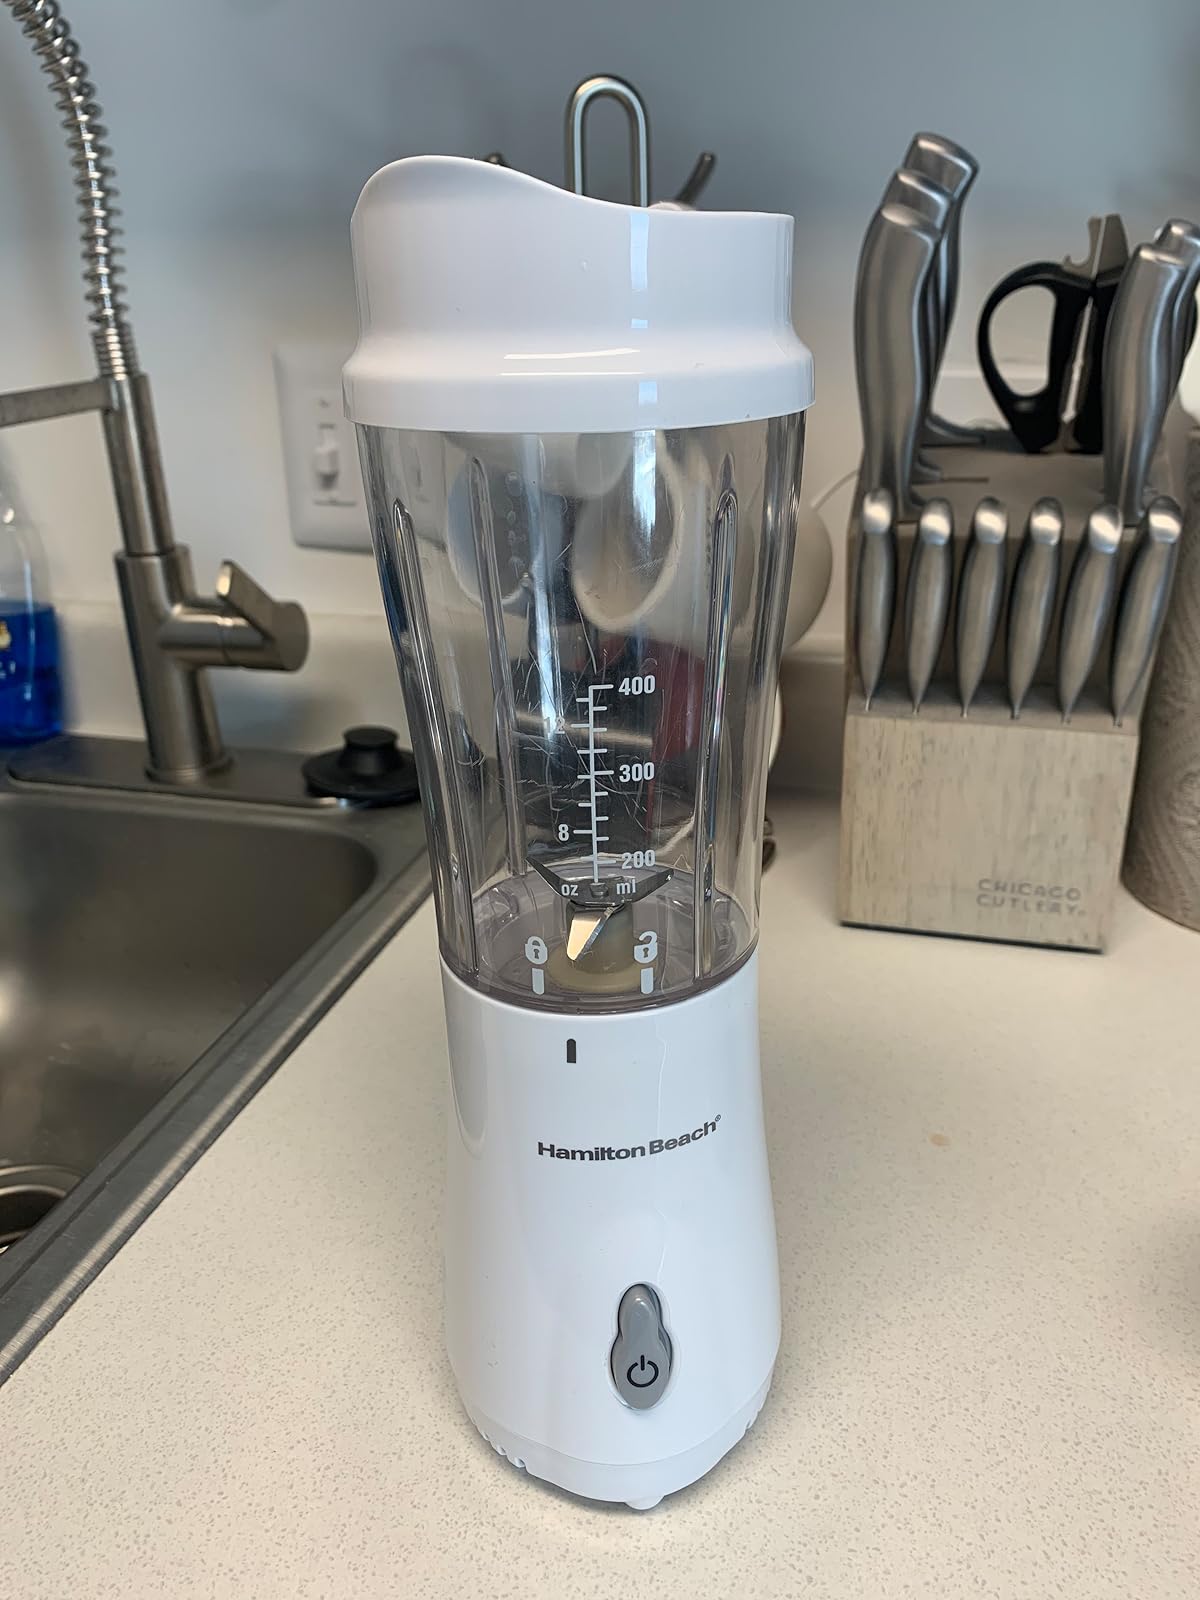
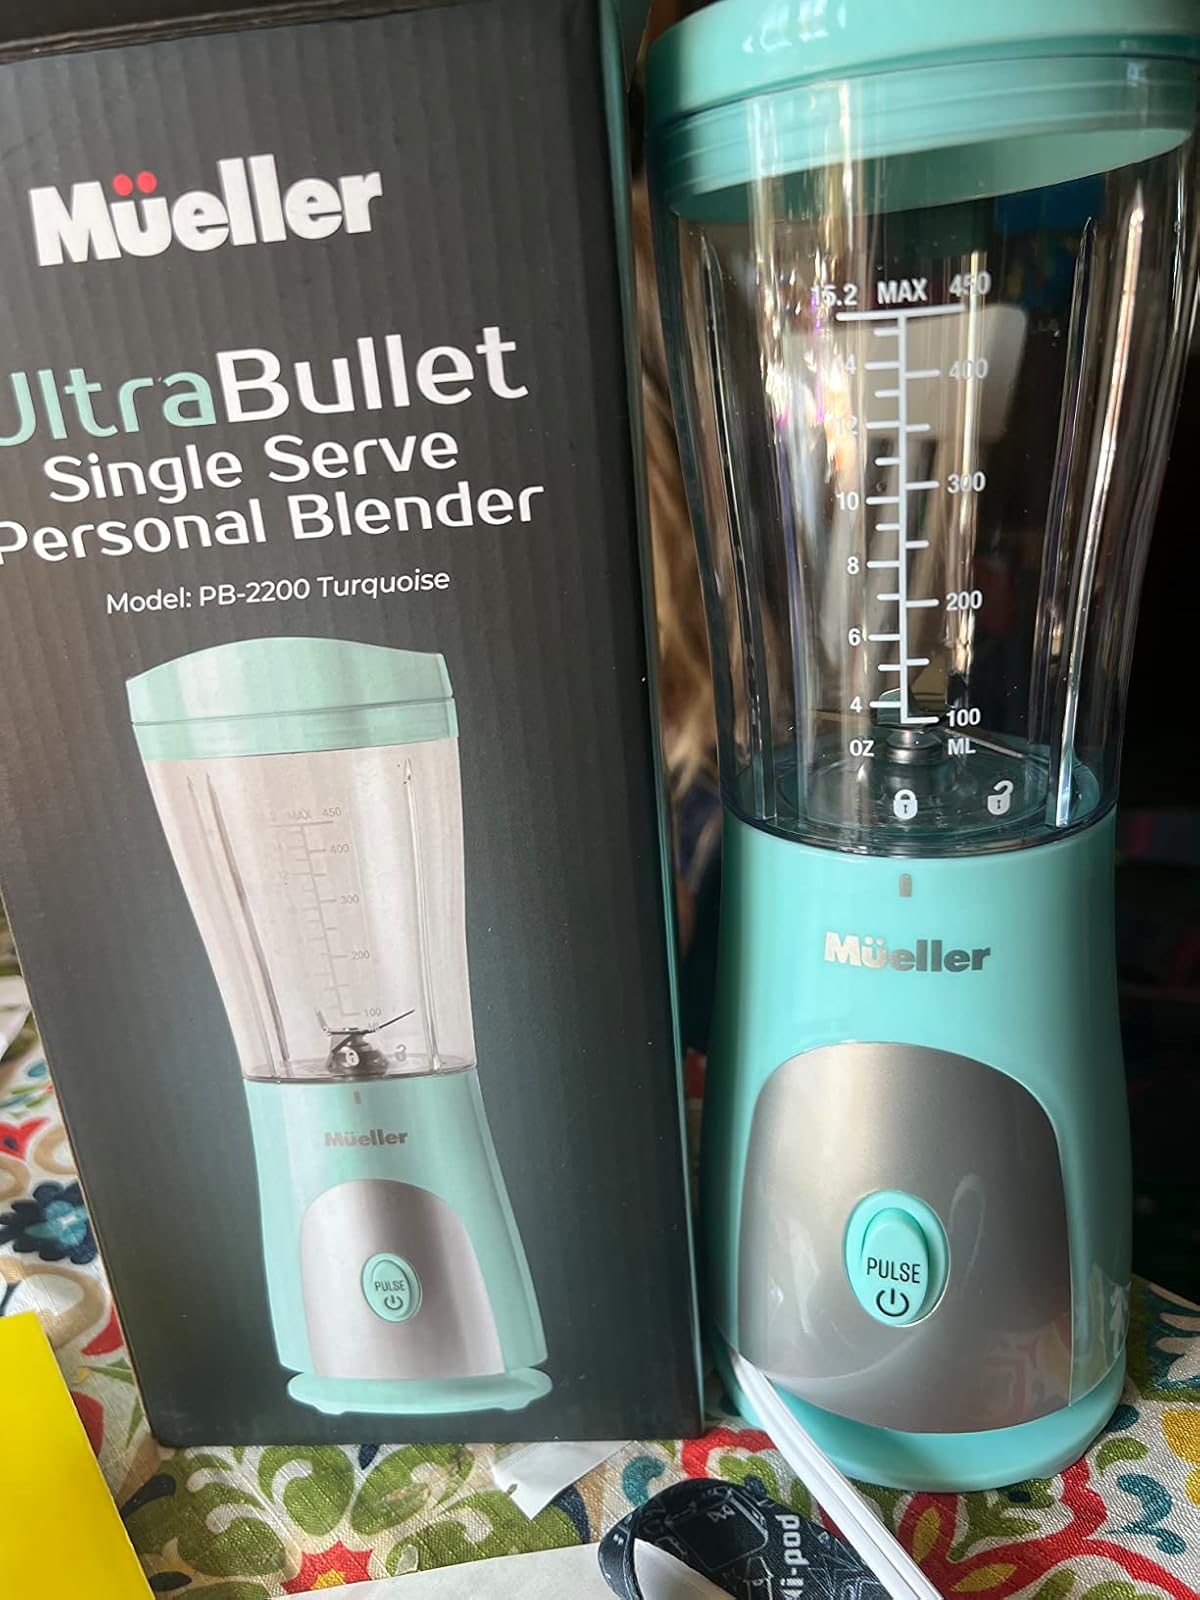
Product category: items_blender
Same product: no